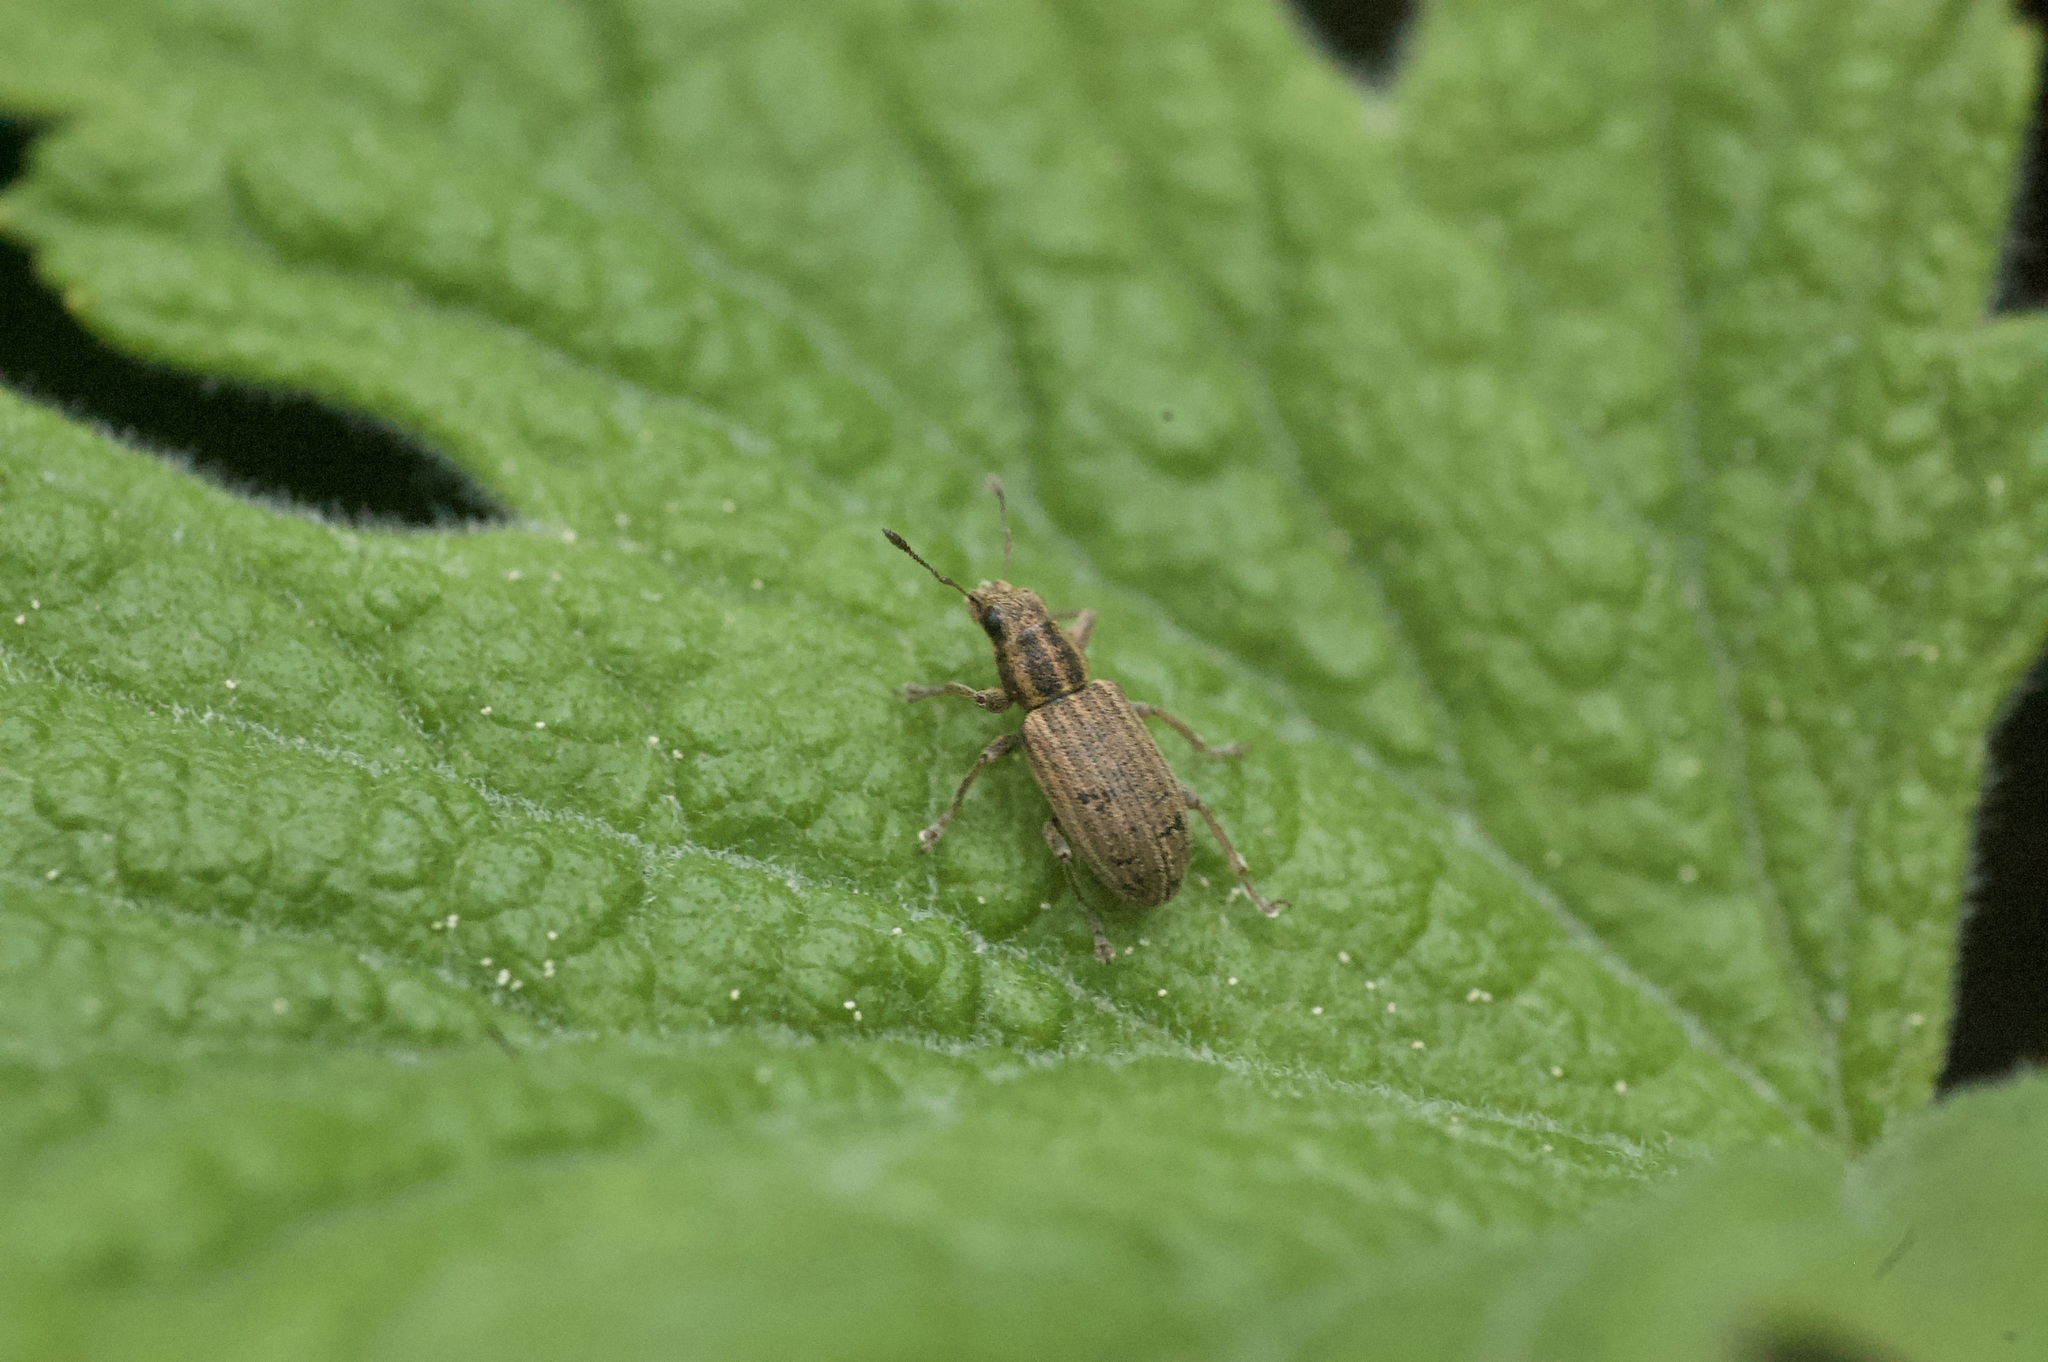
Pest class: pea_leaf_weevil